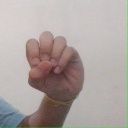
अक्षर: उ